Magic Circle (law firms)

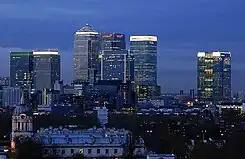
Clifford Chance is headquartered in Canary Wharf.

The Magic Circle has been termed a "journalistic device, coined by legal reporters in the wake of the break-up of its predecessor, the 'Club of Nine'". The Club of Nine was an informal group of law firms that comprised Allen & Overy (now A&O Shearman), Clifford Chance, Freshfields, Herbert Smith (now Herbert Smith Freehills), Linklaters, Lovells (now Hogan Lovells), Norton Rose (now Norton Rose Fulbright), Slaughter and May, and Stephenson Harwood. The members of the Club of Nine had an informal "no-poaching" agreement and the firms' senior partners would meet. In 1996, Stephenson Harwood was asked to leave the Club of Nine due to its stagnant performance, and the Club was disbanded in 2000.